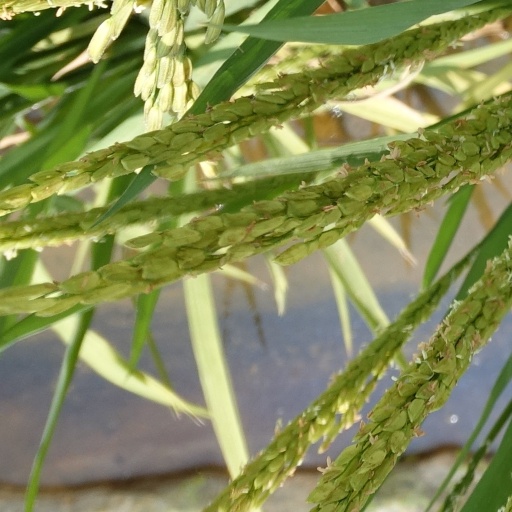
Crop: rice